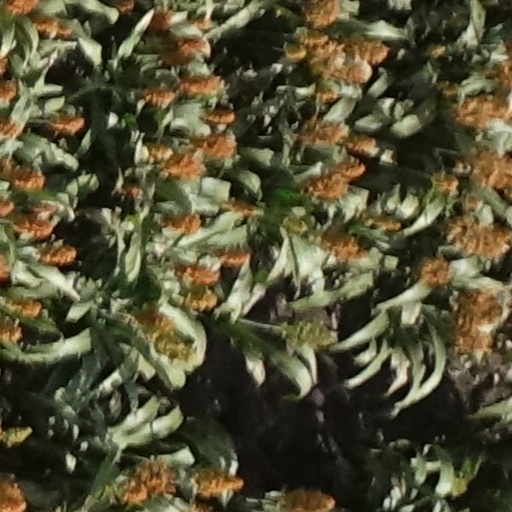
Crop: sorghum